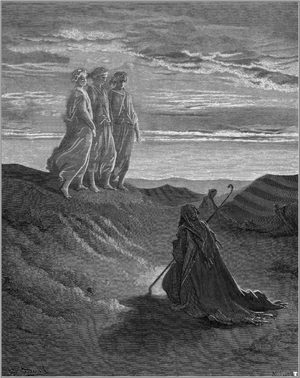
Abraham est le principal patriarche des religions juive, chrétienne et musulmane. Il est la figure centrale du Livre de la Genèse. Abraham fait partie des premiers patriarches de la Bible. Initiateur du monothéisme, il est l'aïeul du judaïsme, du christianisme et de l'islam.